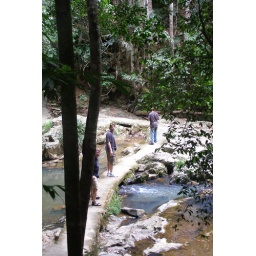
De Jumrum Creek tijdens een wandeling in de omgeving van Kurunda door het regenwoud